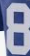
Number: 8